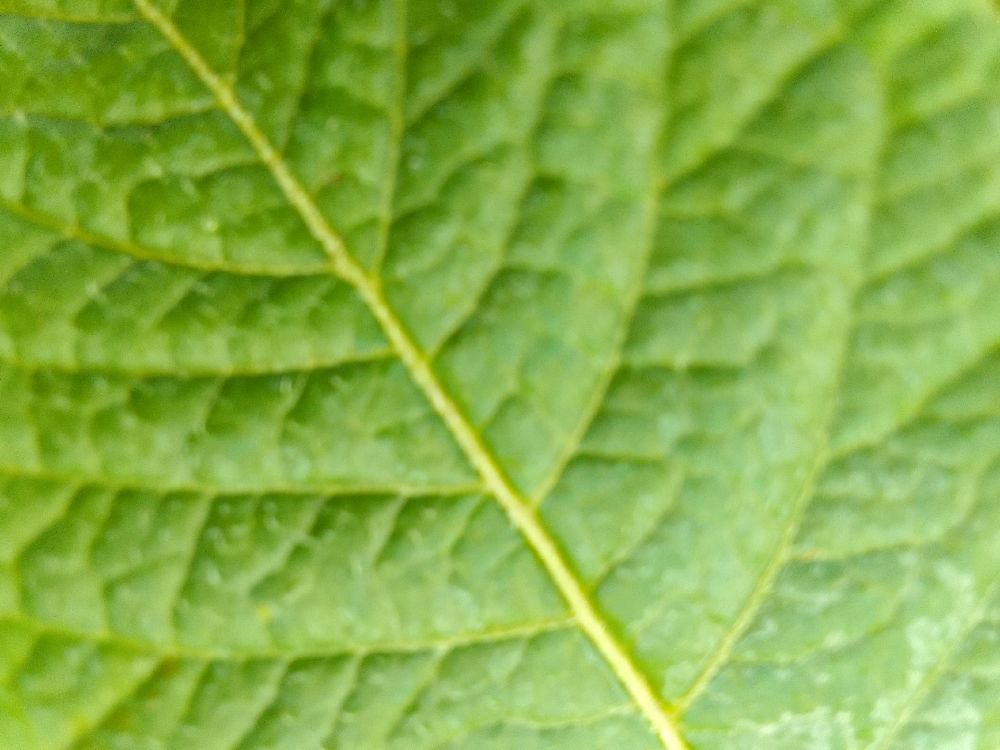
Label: Healthy